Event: Ecuador Earthquake
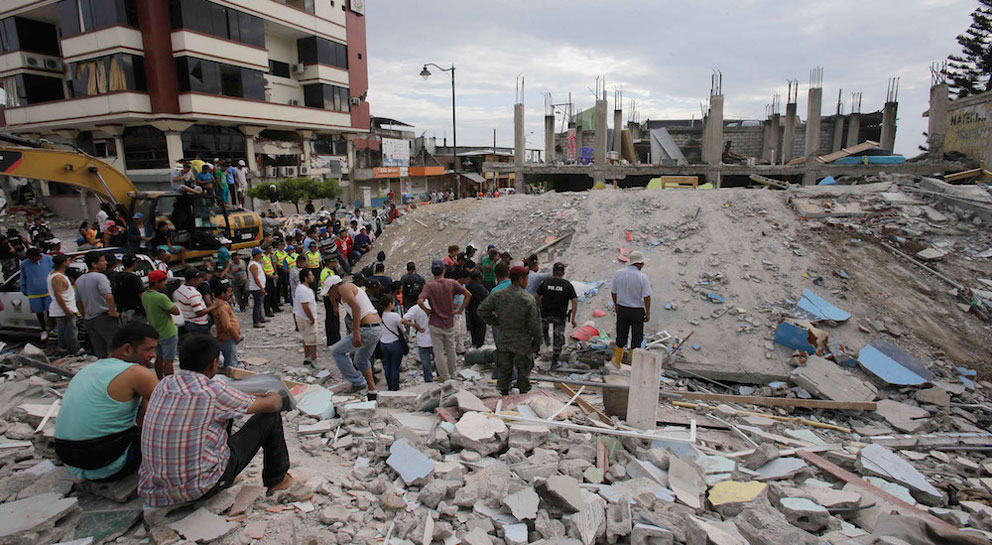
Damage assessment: damage